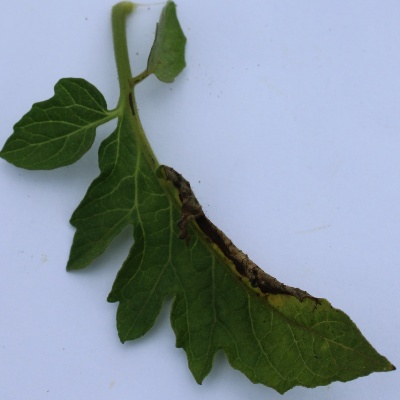
Crop: Tomato
Condition: leaf blight